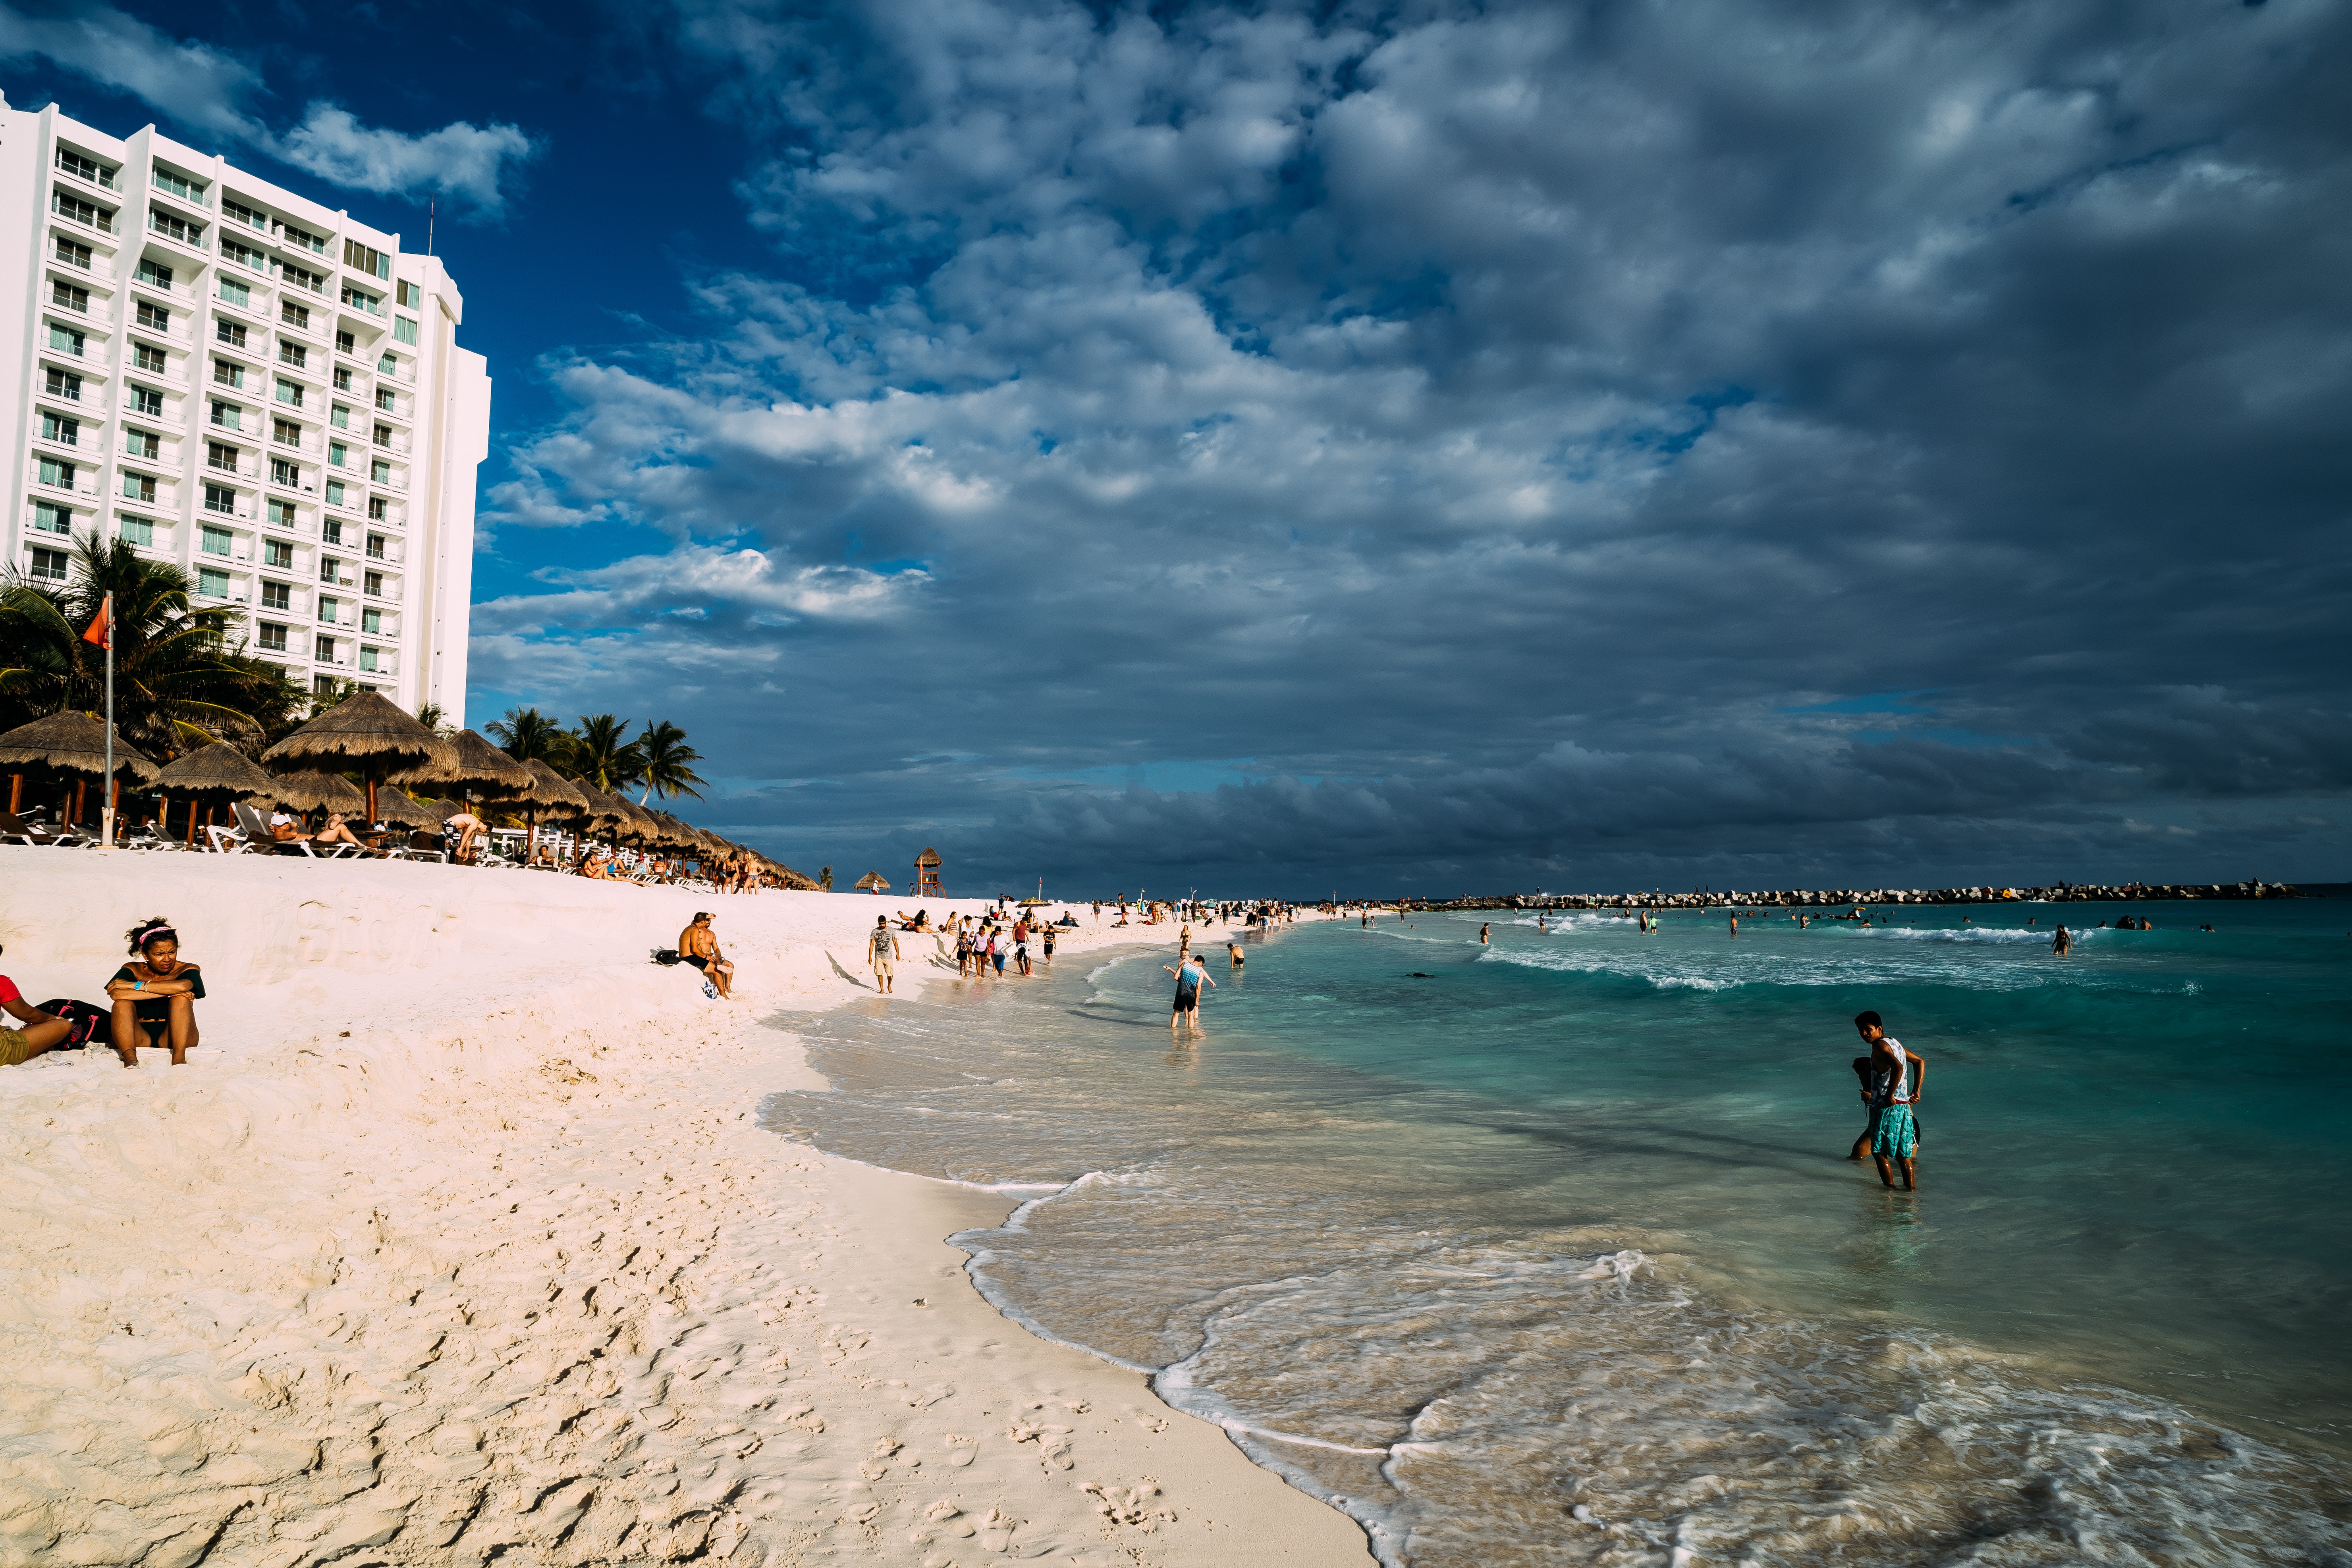
beach, People on beach, body of water, sky, sea, ocean, water, coast, shore, wave, cloud, vacation, sand, tourism, coastal and oceanic landforms, summer, wind wave, horizon, fun, tide, caribbean, tropics, leisure, bay, landscape, city